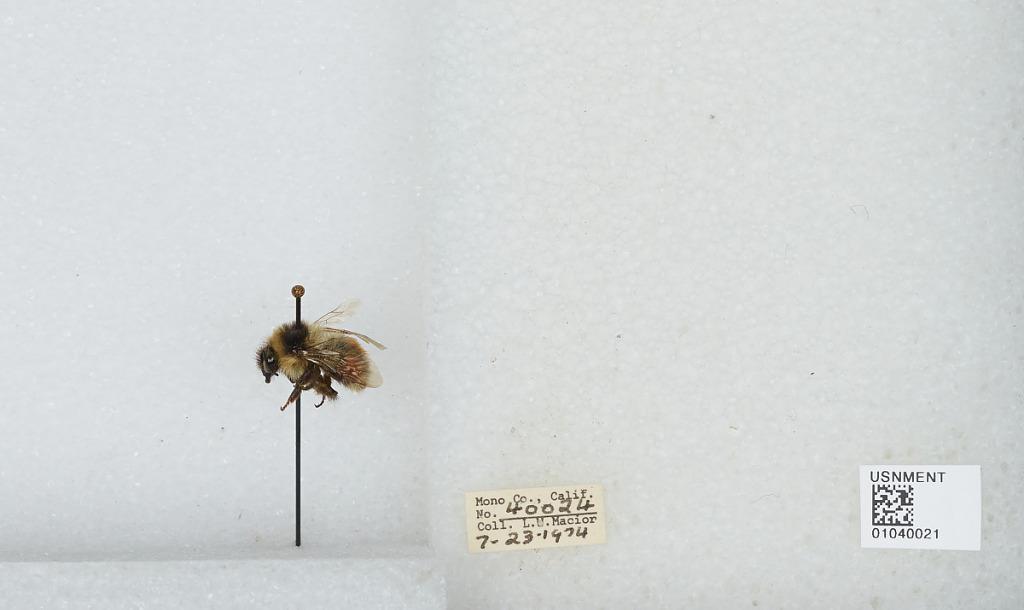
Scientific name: Bombus (Cullumanobombus) rufocinctus Cresson
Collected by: L. Macior
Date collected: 1974-7-23
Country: United States
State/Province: California
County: Mono
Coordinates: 37.92, -118.87